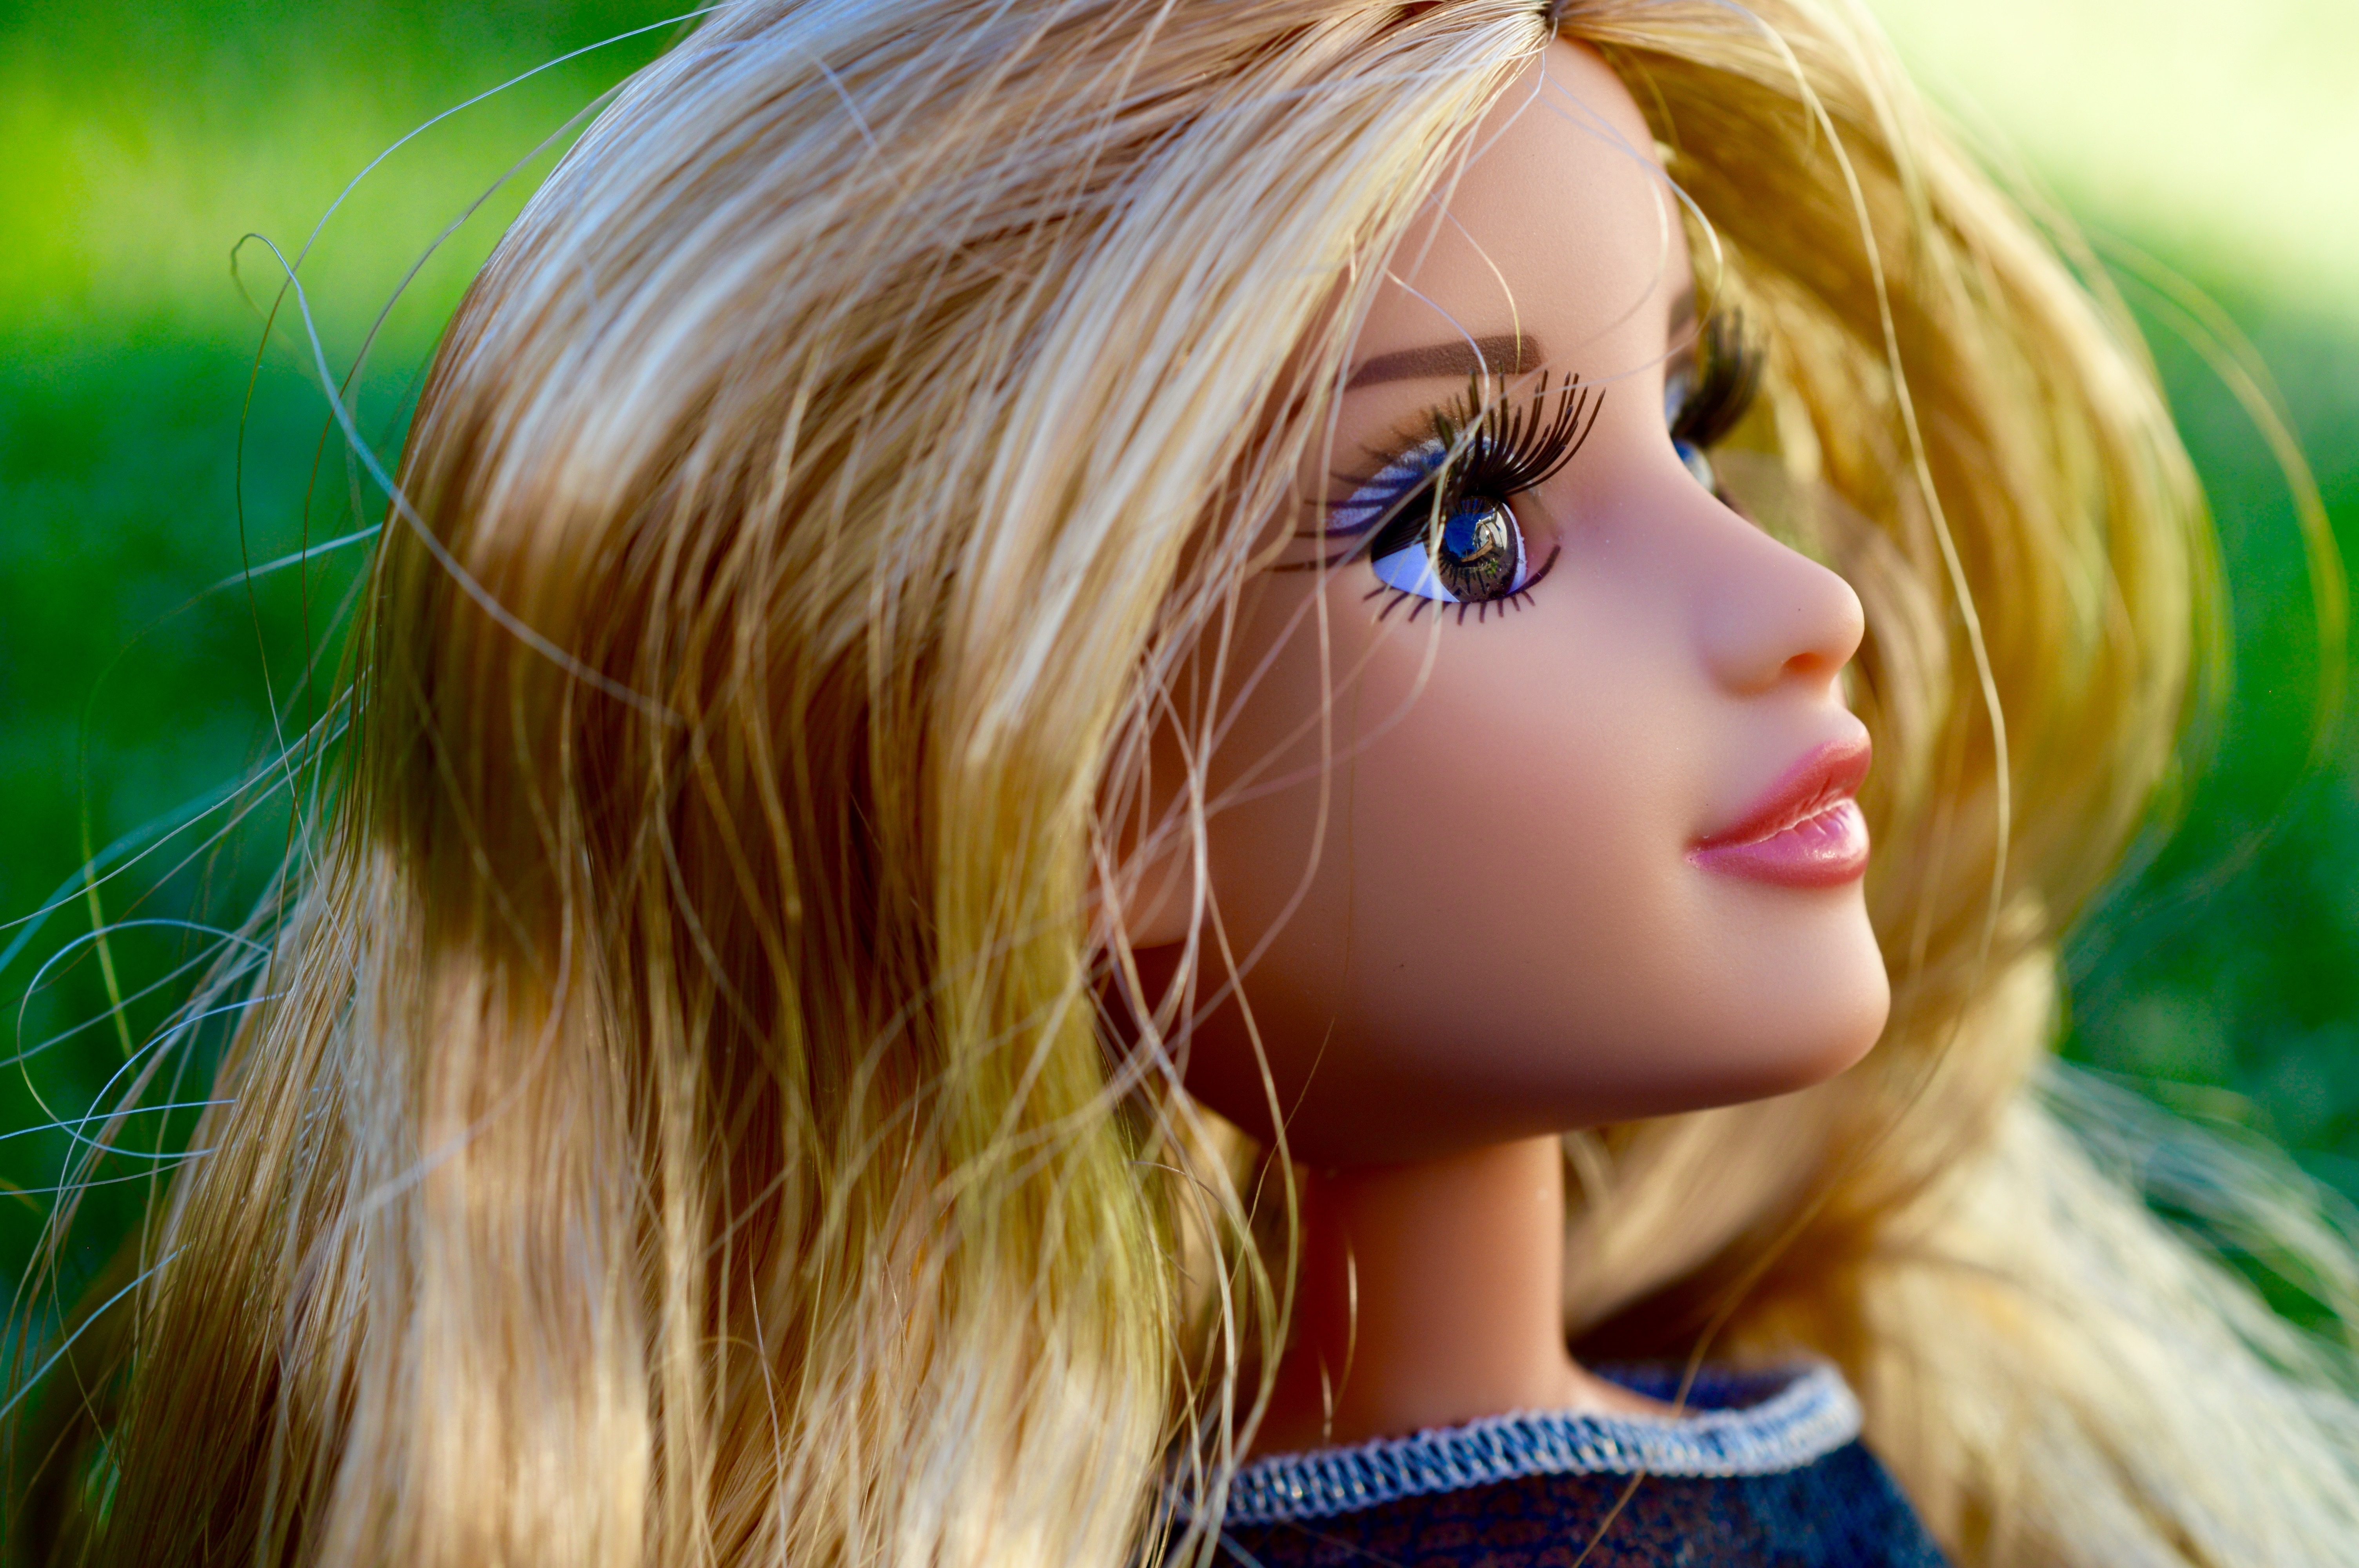
girl, hair, profile, looking, female, portrait, model, clothing, toy, blonde, smile, long hair, caucasian, face, doll, eyes, eye, head, skin, blond, anime, attractive, eyelashes, brown hair